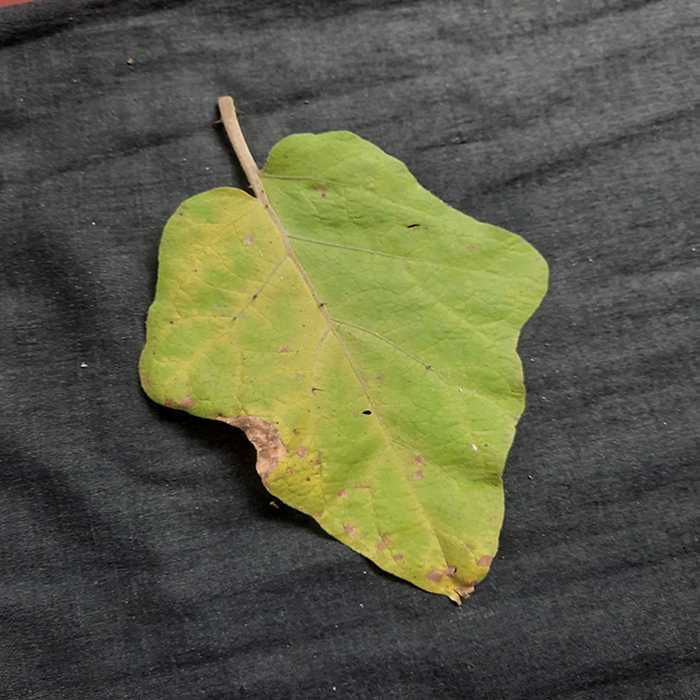
Plant: Eggplant
Label: Eggplant verticillium wilt